Valmouth

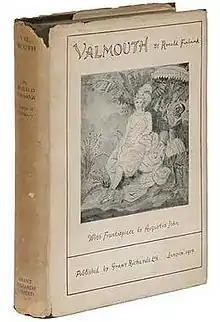
First edition cover by Augustus John

Valmouth is a 1919 novel by British author Ronald Firbank. Valmouth is an imaginary English spa resort that attracts centenarians owing to its famed pure air. The town's name evokes actual seaside towns in the southwest peninsula of Britain, such as Falmouth, Dartmouth, Teignmouth, Exmouth and Weymouth.